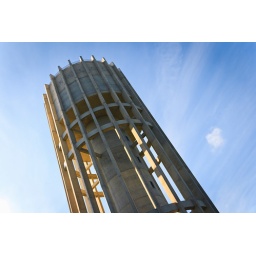
Newly constructed water tower in Eynatten, Belgium.